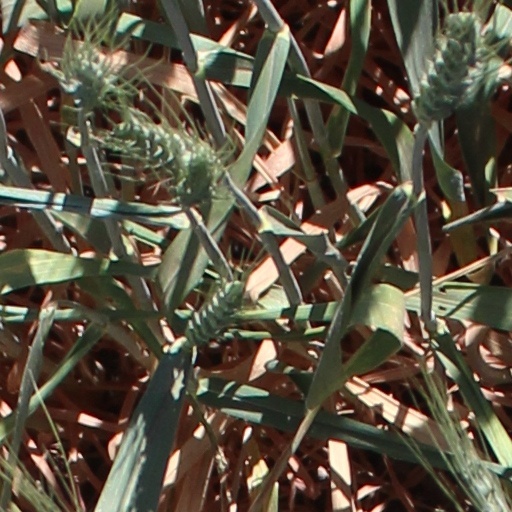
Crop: wheat